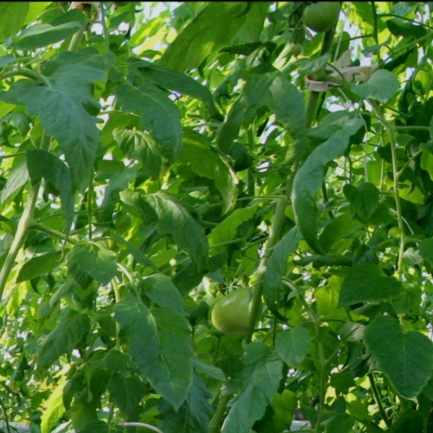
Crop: tomato